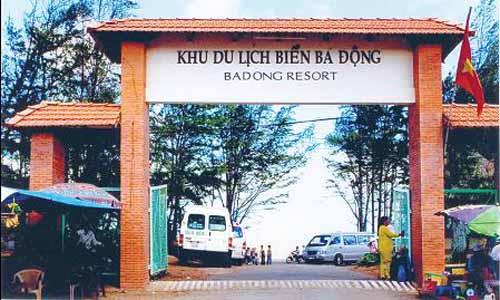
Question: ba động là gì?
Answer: là tên của khu du lịch